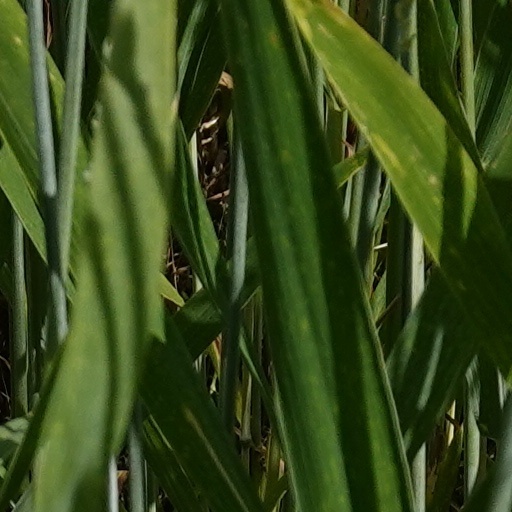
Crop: wheat